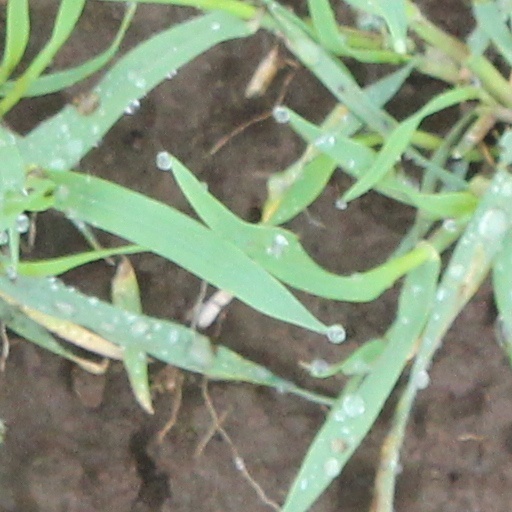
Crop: wheat